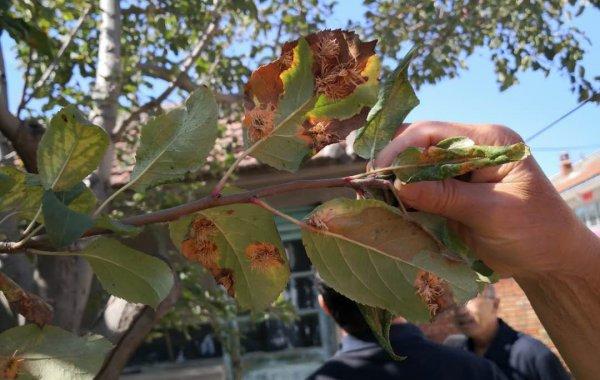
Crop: apple
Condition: rust